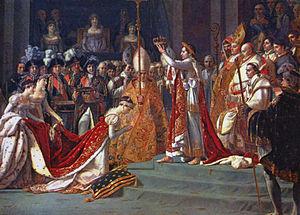
Maria Letizia Bonaparte, née Maria-Letizia Ramolino le 24 août 1750 à Ajaccio et morte le 2 février 1836 à Rome, est la mère de Napoléon Iᵉʳ, connue sous son titre de « Madame Mère ». Elle est la fille de Jean-Jérome Ramolino et d'Angela Maria Pietra-Santa.
Le sacre de Napoléon Iᵉʳ est la cérémonie d’intronisation et de couronnement qui suivit la proclamation de Napoléon Bonaparte comme empereur des Français sous le titre de Napoléon Iᵉʳ du 18 mai 1804. La cérémonie religieuse du sacre, par le pape Pie VII, suivie de celle du couronnement, se déroula, le dimanche 2 décembre 1804, à Notre-Dame de Paris. Elle dura près de cinq heures et le peintre Jacques-Louis David en fit deux tableaux : le Sacre de Napoléon et la Distribution des aigles.
Un manteau royal, ou plus simplement un manteau, est un vêtement normalement porté par les empereurs, les rois ou les reines en tant que symbole de l'autorité. Lorsqu'ils sont portés lors d'un couronnement, de tels manteaux peuvent être appelés des manteaux de couronnement. Beaucoup de princes portent aussi un tel manteau. Parfois, les manteaux ne sont portés qu'une seule fois, mais dans d'autres cas, ils peuvent être portés ou utilisés à d'autres occasions, comme lors de l'ouverture d'une session de la législature du pays. Les manteaux occupent également une place importante dans les portraits et les œuvres d'art mettant en scène des monarques et des princes.
Barnaba Niccolò Maria Luigi Chiaramonti, né le 14 août 1742 à Cesena et mort le 20 août 1823 à Rome, était un moine bénédictin, prieur de la basilique Saint-Paul-hors-les-Murs, une des quatre basiliques majeures de Rome et évêque de Tivoli en 1782. Transféré à Imola et créé cardinal en 1785, il fut élu pour devenir le 251ᵉ pape de l’Église catholique le 14 mars 1800, et prend le nom de Pie VII.
Marie Josèphe Rose Tascher de La Pagerie, dite Joséphine de Beauharnais, née le 23 juin 1763 aux Trois-Îlets en Martinique et morte le 29 mai 1814 au château de Malmaison à Rueil-Malmaison, est la première épouse de l’empereur Napoléon Iᵉʳ de 1796 à 1809. À ce titre, elle est impératrice des Français de 1804 à 1809 et reine d'Italie de 1805 à 1809.